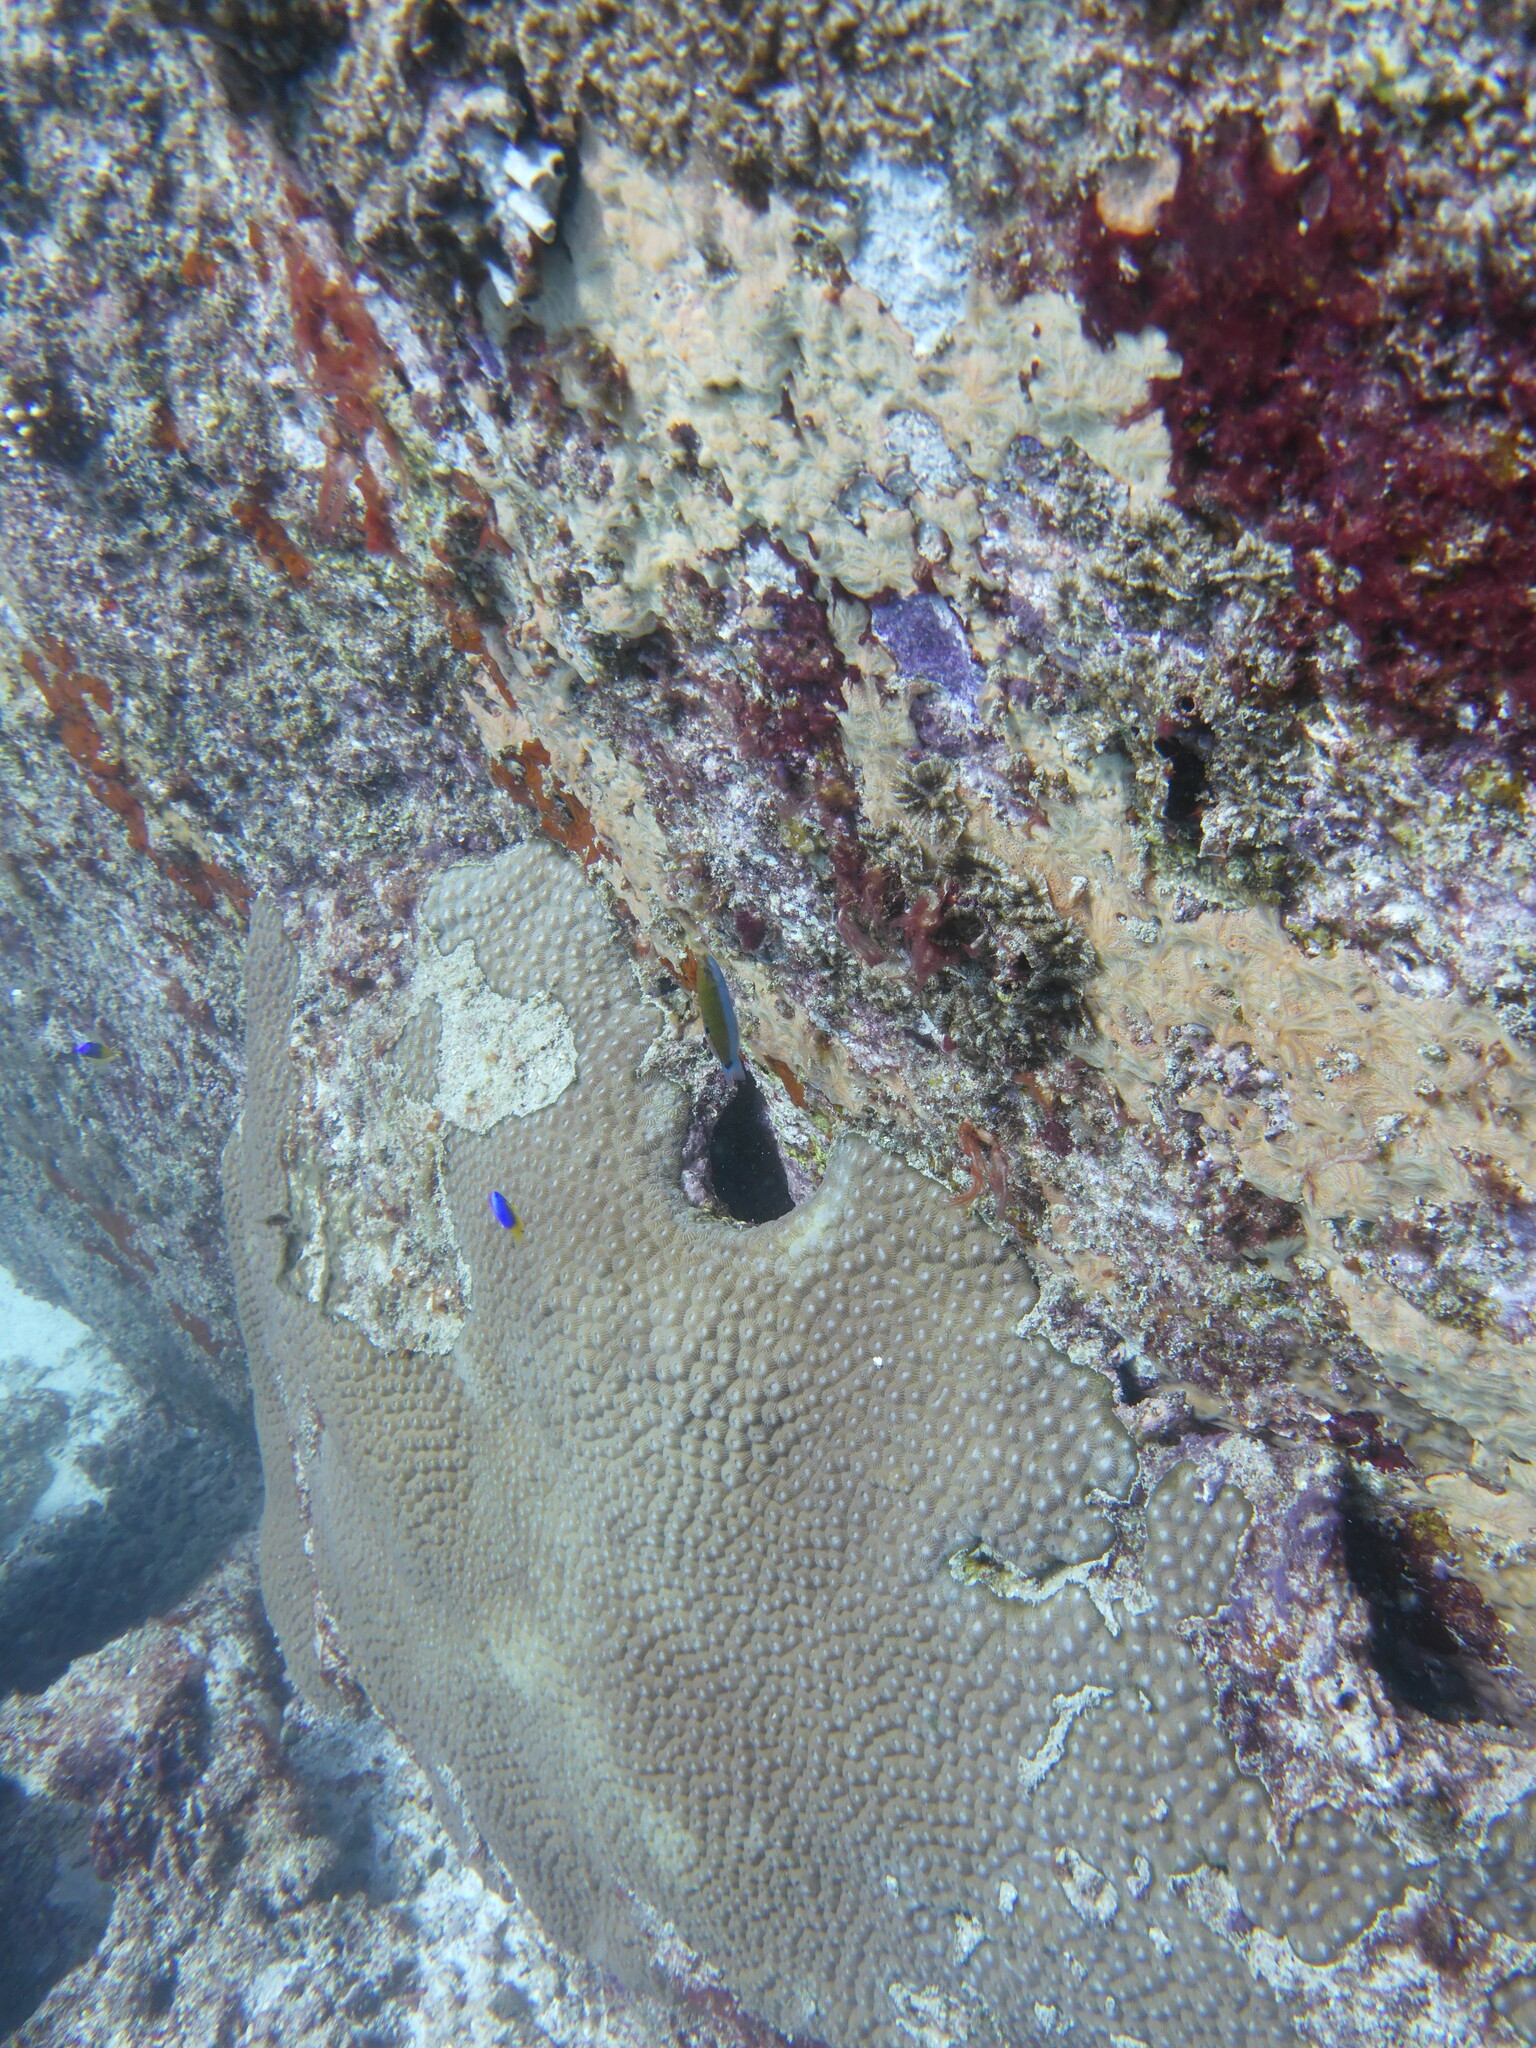
Thalassoma lunare (Moon Wrasse)